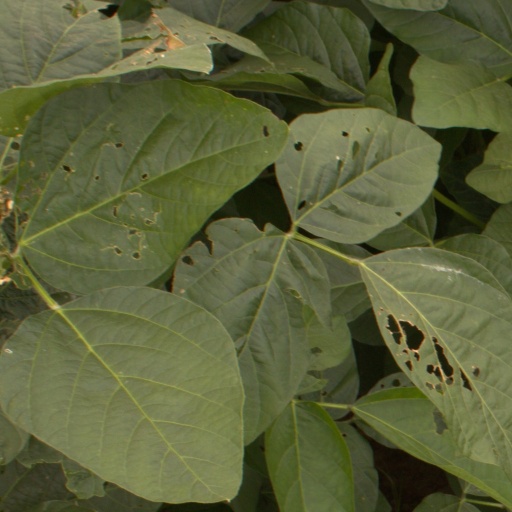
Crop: soybean